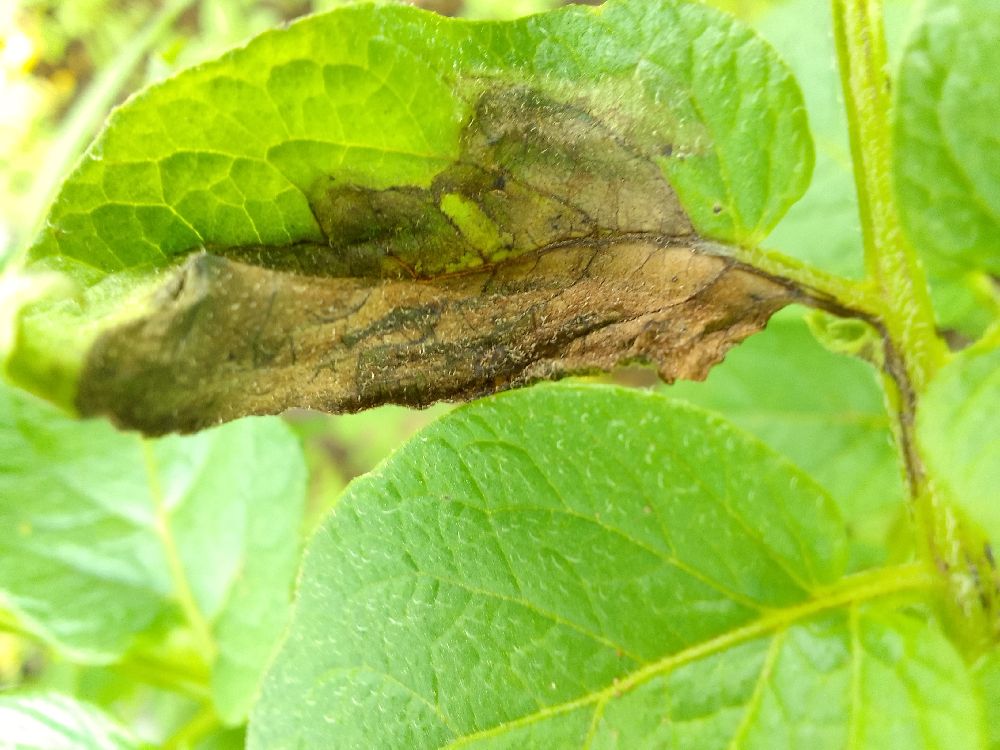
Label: Late blight